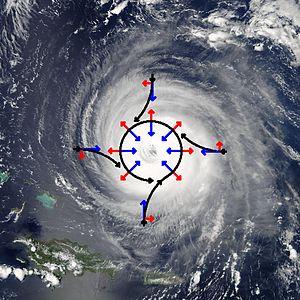
La cyclogénèse tropicale est le terme technique décrivant le développement des cyclones tropicaux dans l'atmosphère terrestre. Le mécanisme emprunté par ces systèmes pour leur formation est très différent de celui de la cyclogénèse des dépressions des latitudes moyennes. En effet, il est dû à la convection profonde dans un environnement favorable d'une masse d'air homogène. Son cœur est chaud car il est le lieu d'une subsidence d'air sec.